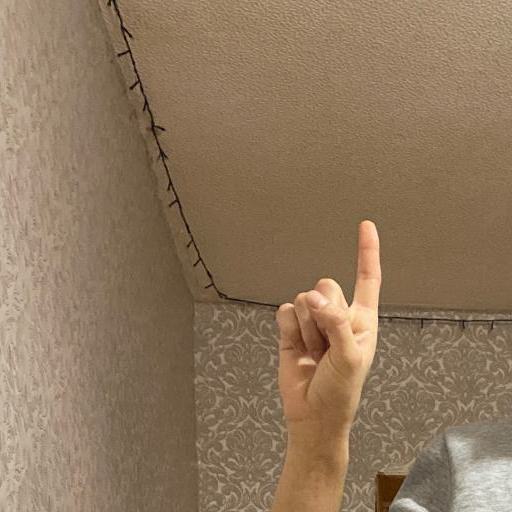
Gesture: one